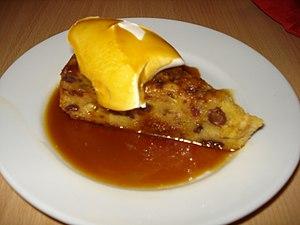
La cuisine saint-marinaise ressemble fortement à la cuisine italienne, et particulièrement à celles d'Émilie-Romagne et des Marches, en raison de l'enclavement de Saint-Marin dans l'Italie. Les principaux produits issus de l'agriculture saint-marinaise sont le fromage, le vin et le bétail. Saint-Marin produit également de l'huile d'olive et du miel d'acacia, de châtaignier et de fleurs sauvages.